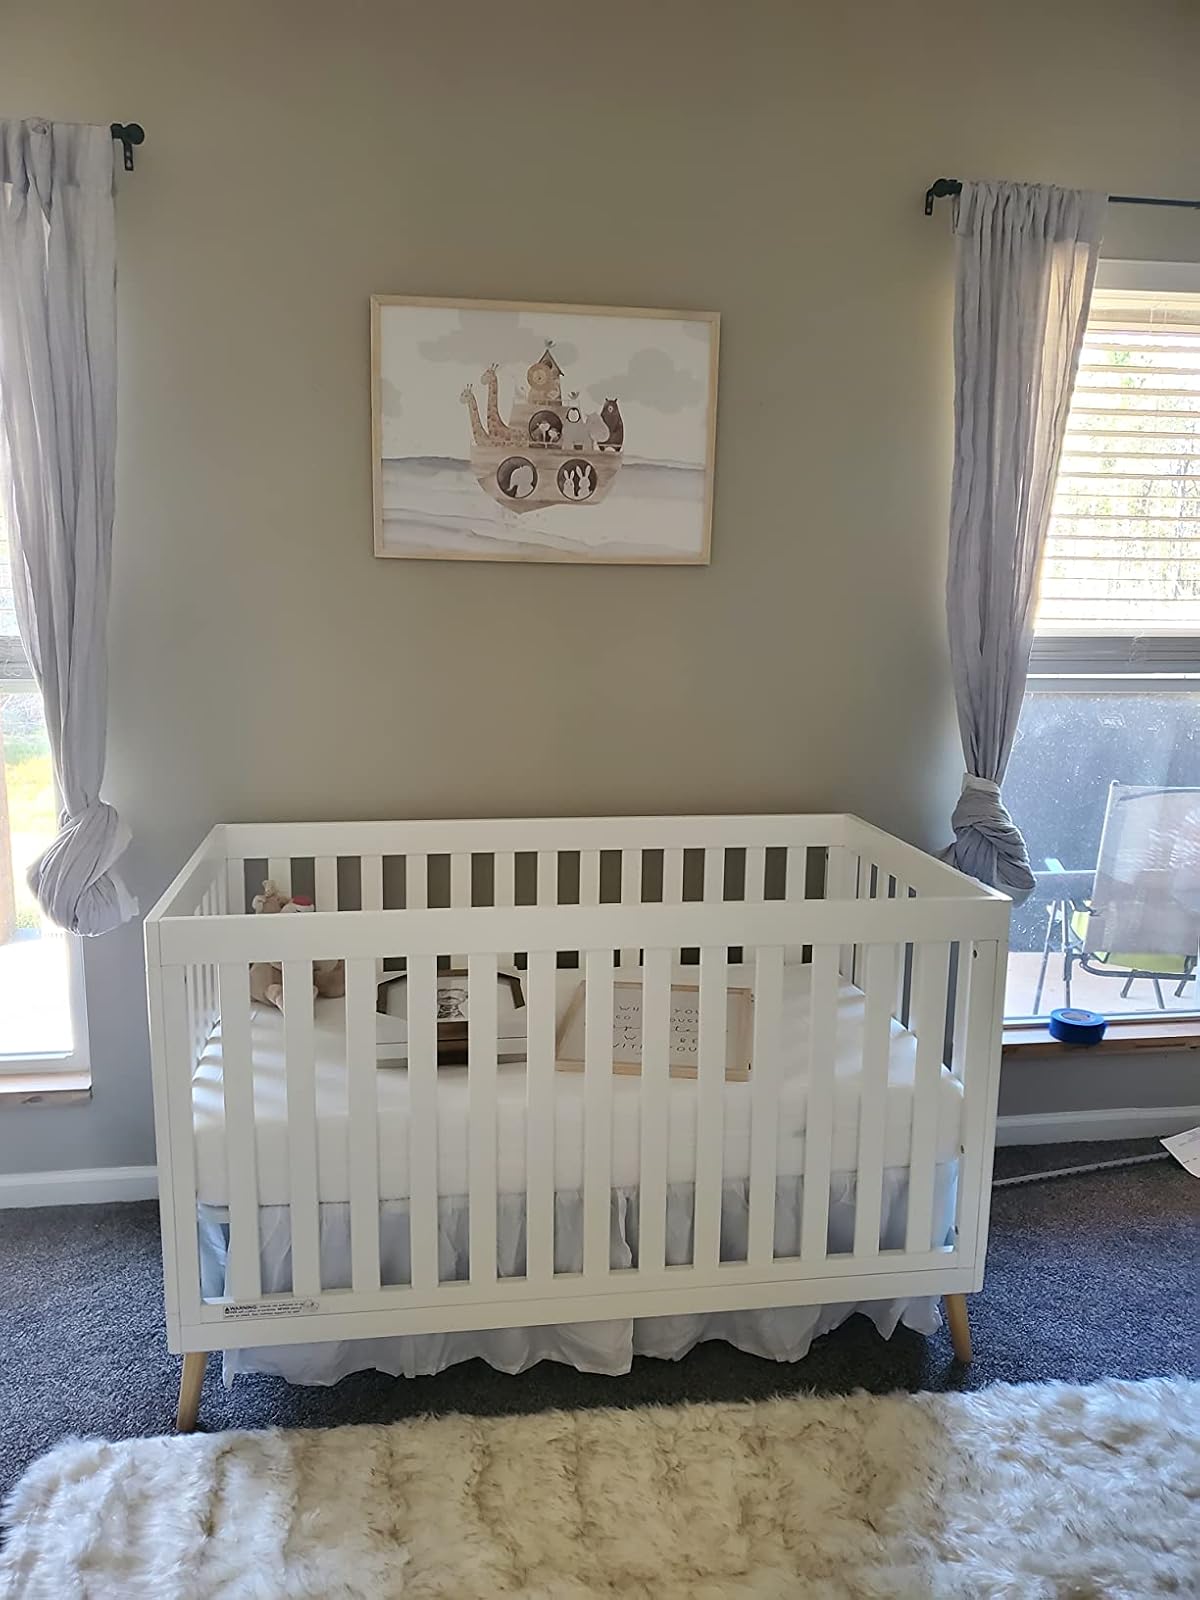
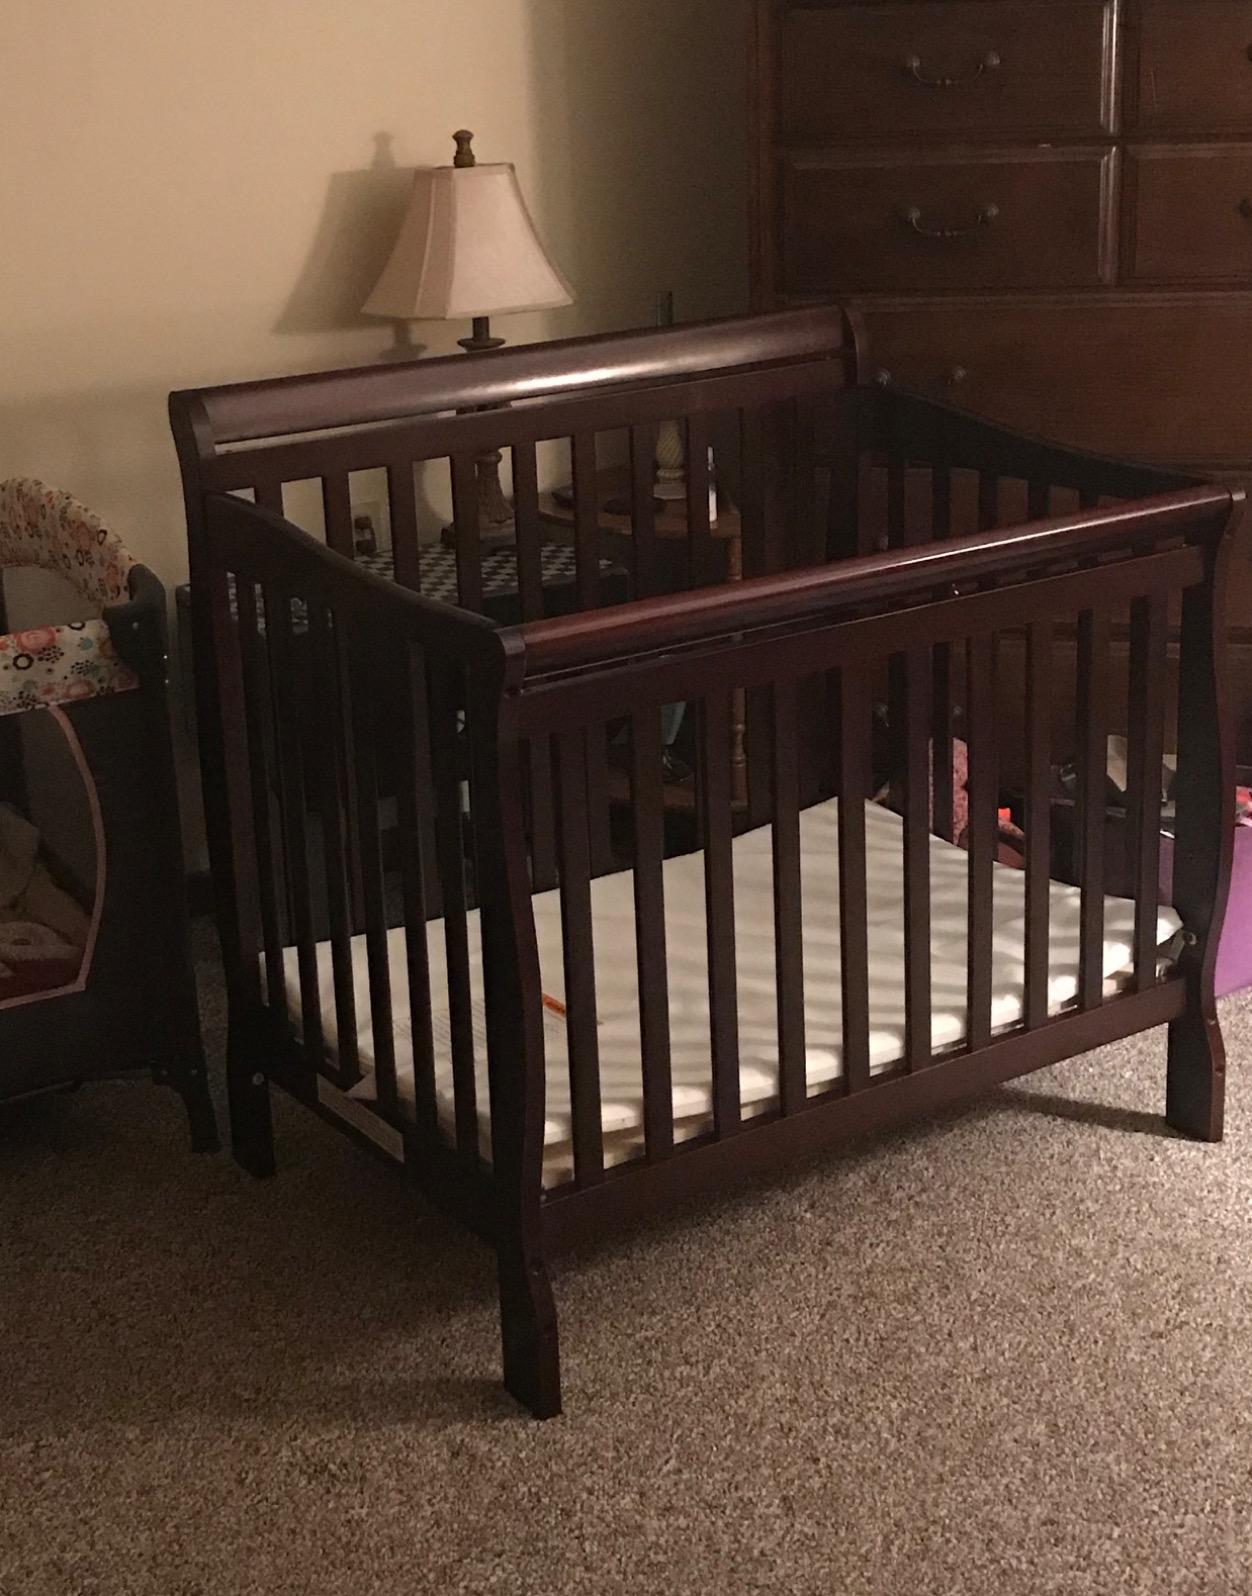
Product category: products_crib
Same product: no